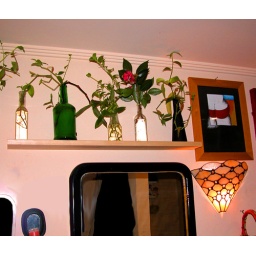
rooting plants in my bathroom